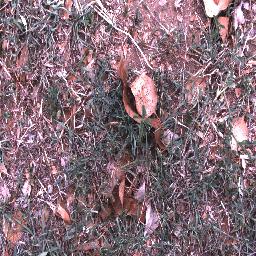
Label: negative